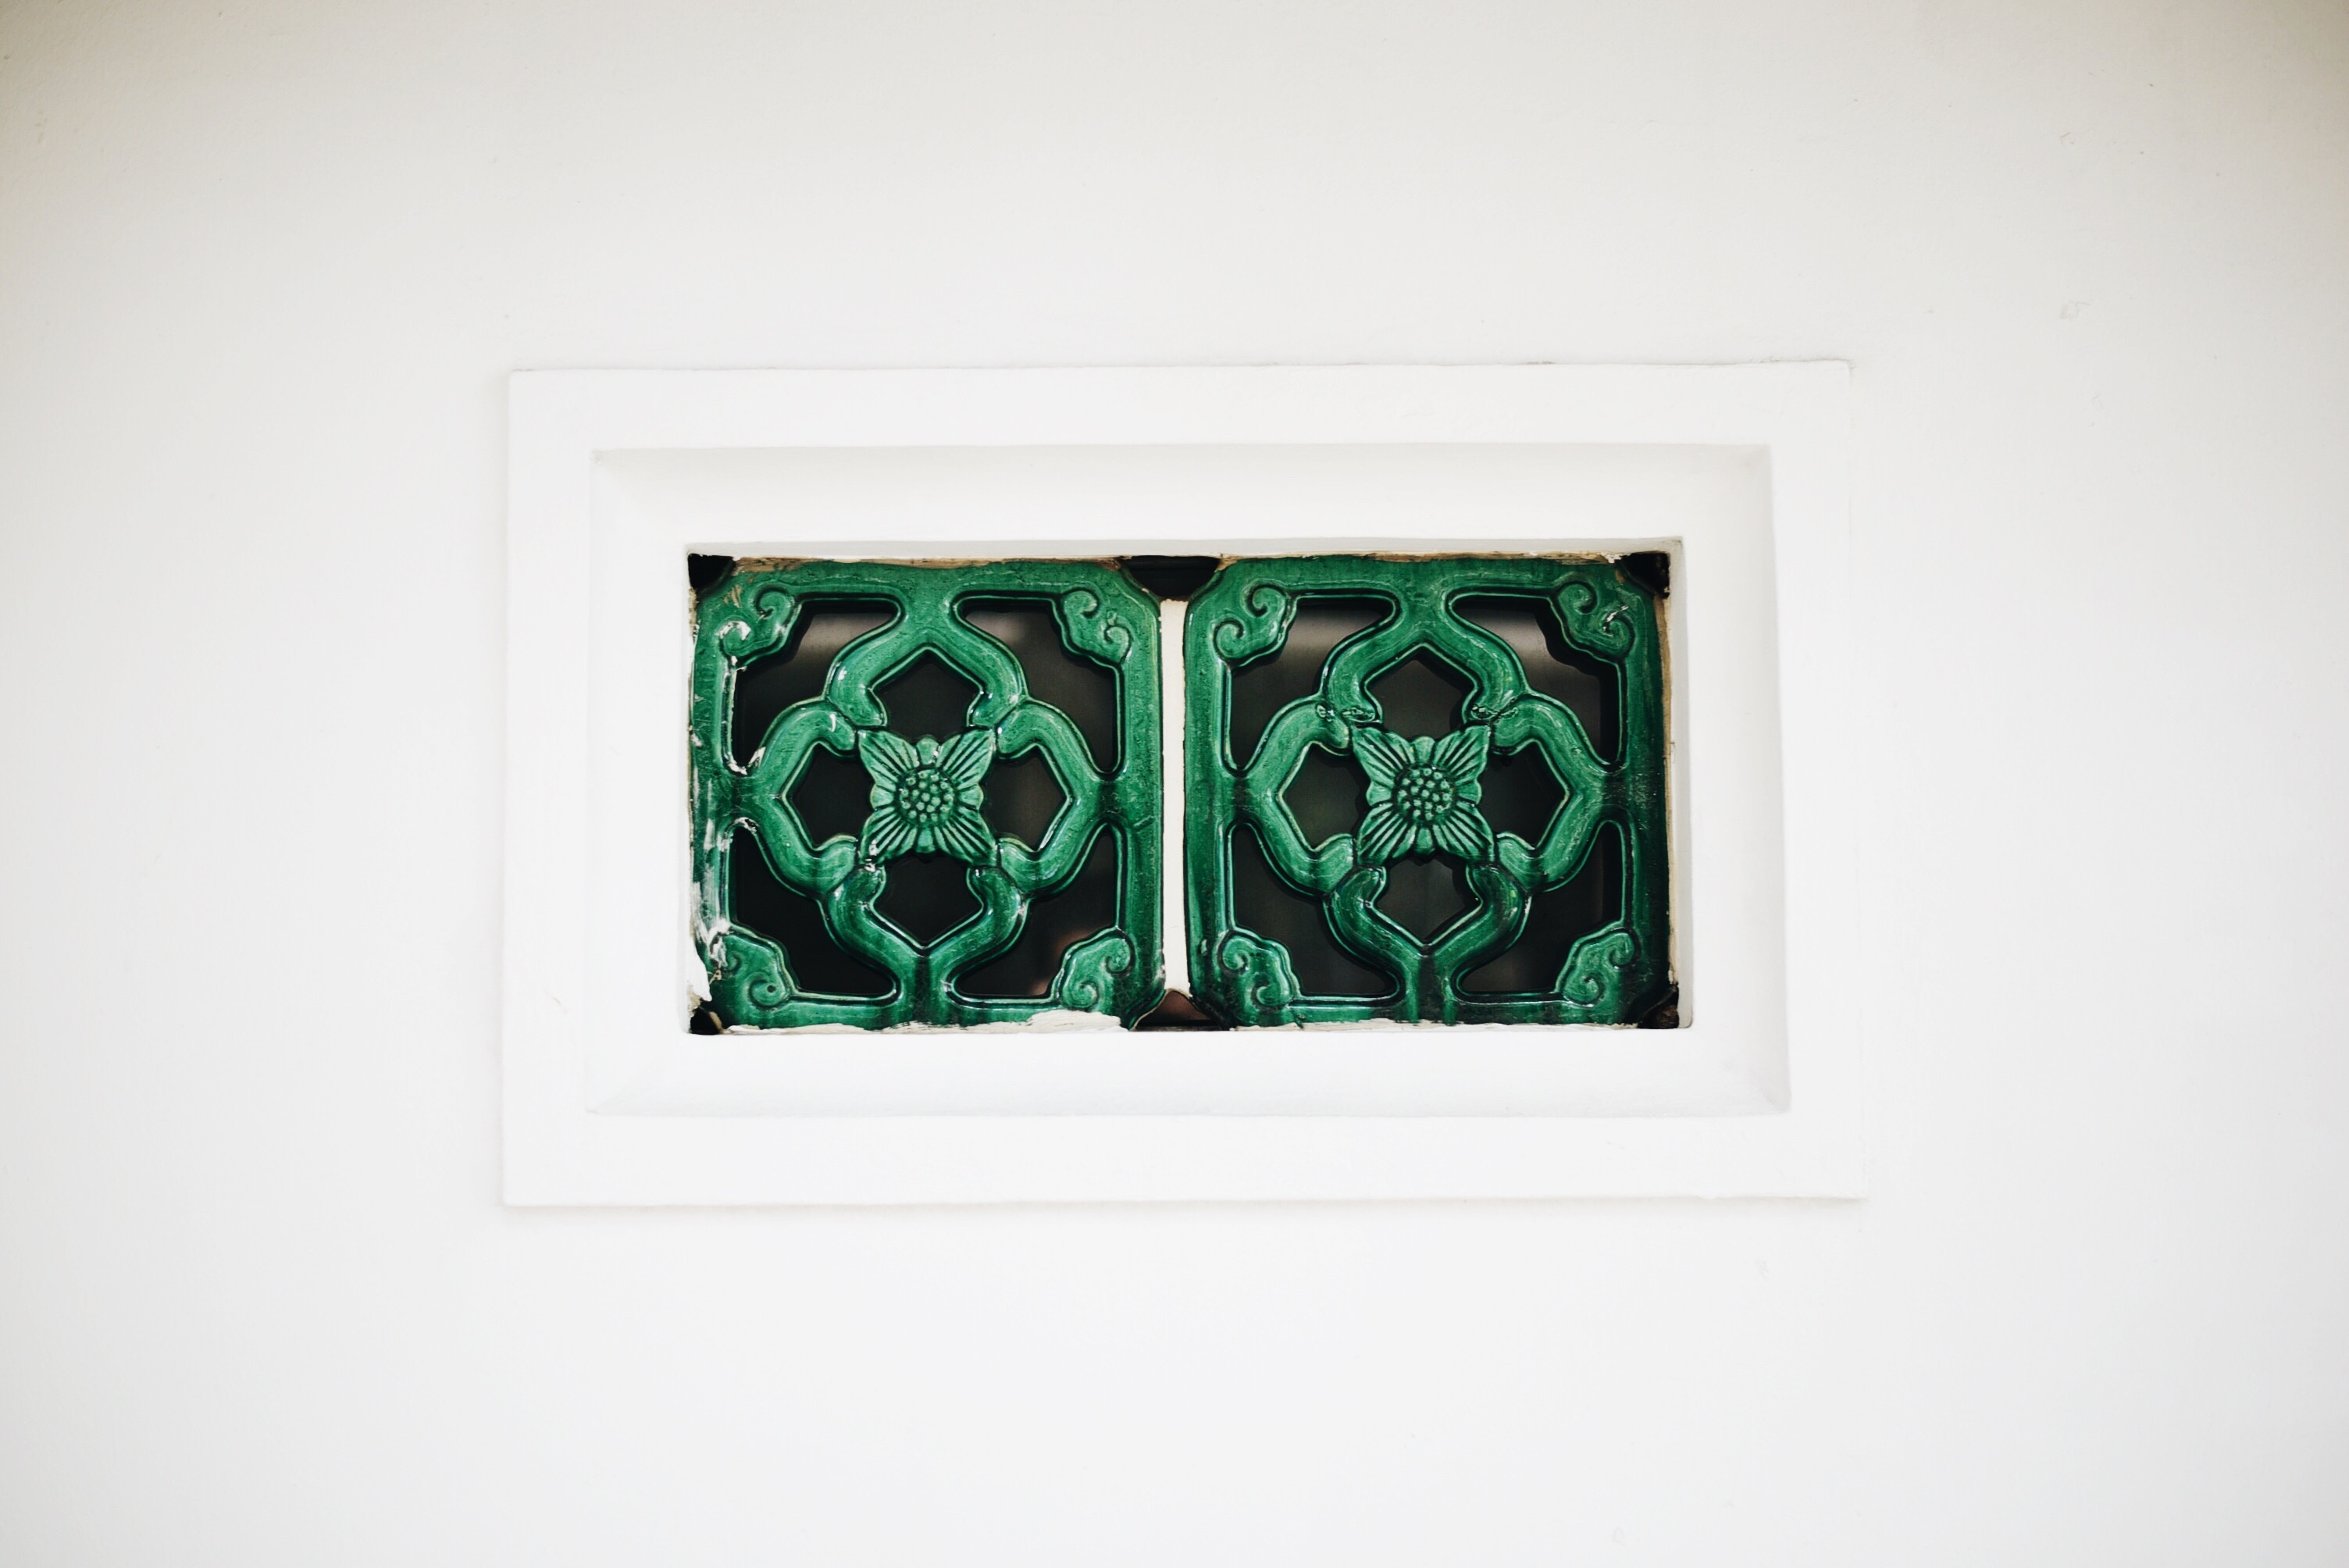
white, pattern, green, color, circle, art, drawing, illustration, design, picture frame, shape, modern art